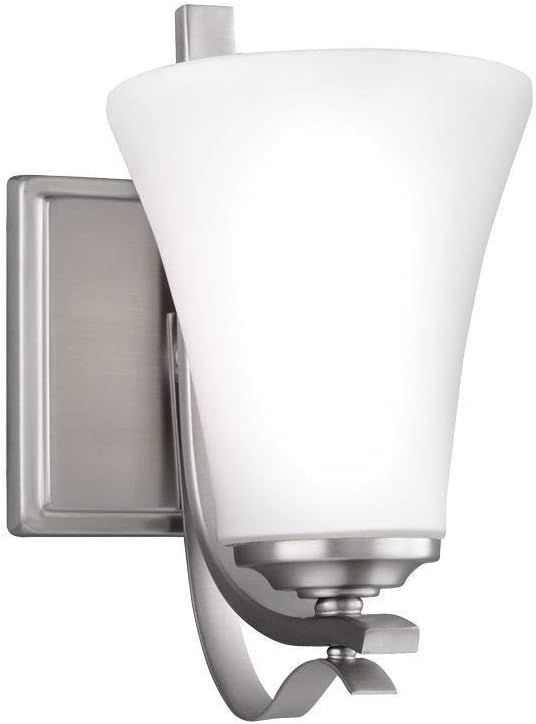
Feiss VS20701SN Summerdale Glass Wall Vanity Bath Sconce, 1-Light, Satin Nickel (6"W by 10"H)
Category: Tools & Home Improvement
In 1955, Murray Feiss started his company offering a small assortment of porcelain figurine lamps topped with his mother's hand-sewn lampshades. Discerning consumers soon began to seek out the quality and unique nature of these designs.
Features: SUMMERDALE WALL LIGHT DIMENSIONS: 10" High x 5.5" Wide x 7.63" Depth, Weight 1.2 lbs, Backplate: 5" L x 5" W | FIXTURE HAS MEDIUM BULB BASE: 75 Watt Medium Base A19 Bulbs, Does Not Include Bulbs; E26 Socket Compatible with Incandescent, CFL, Halogen or LED Bulbs, Does Not Include Bulbs, Full Range Dimming when used with Dimmable Bulbs and Dimmer Switch | INSTALLATION: Includes Wire-8"; May Be Installed With Glass Up Or Down | ETL Approved for Damp Locations | MATERIAL: Steel; FINISH: Satin Nickel; SHADE: Opal Etched Glass